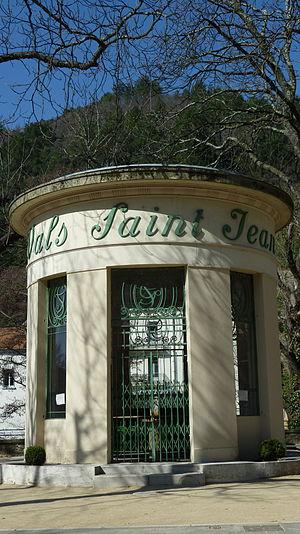
Kiosque Vals St Jean à Vals-les-Bains (07 Ardèche) plusieurs sources y arrivent. il n'est plus en service.
Vals-les-Bains est une commune française située dans le département de l'Ardèche en région Auvergne-Rhône-Alpes.